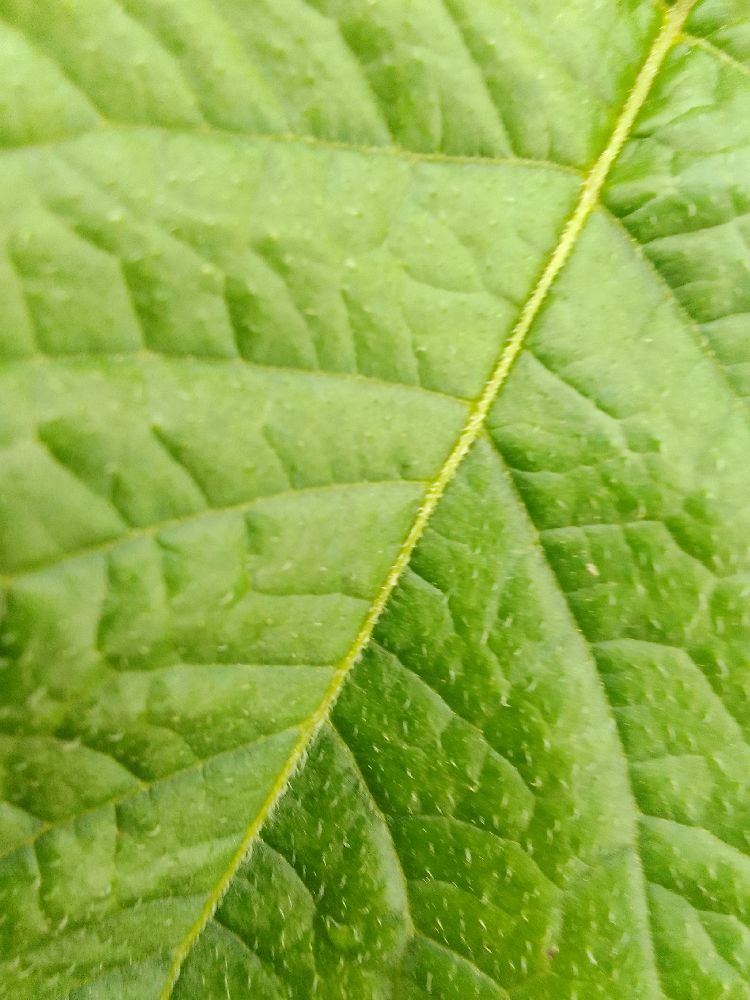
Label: Healthy